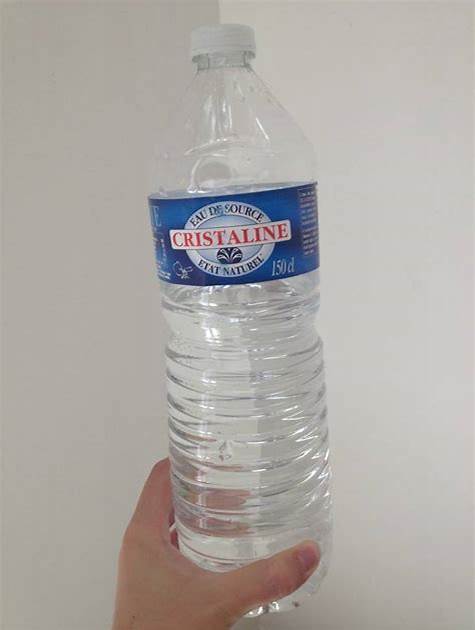
Waste category: plastic